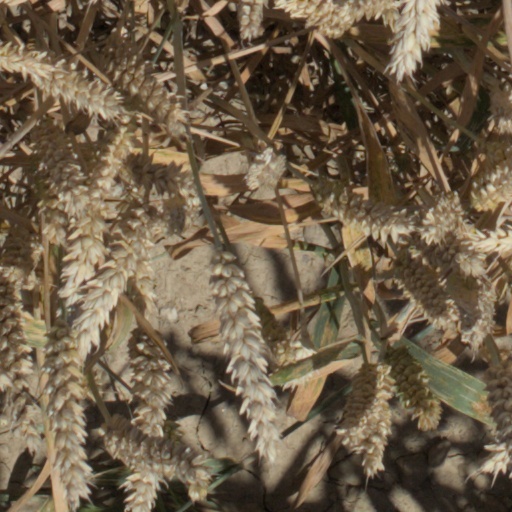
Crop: wheat